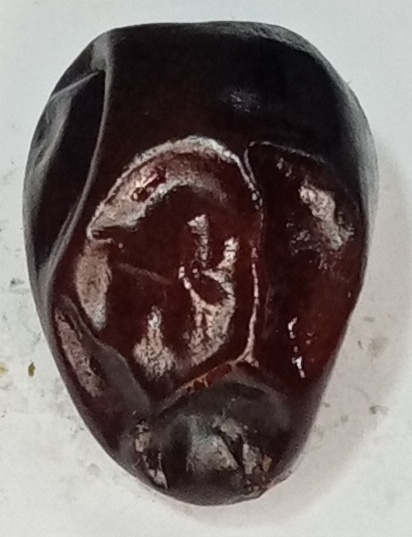
Variety: kupro
Size: large
Grade: grade-2